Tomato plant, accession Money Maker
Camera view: bottom (45 deg); turntable rotation: 60 degrees
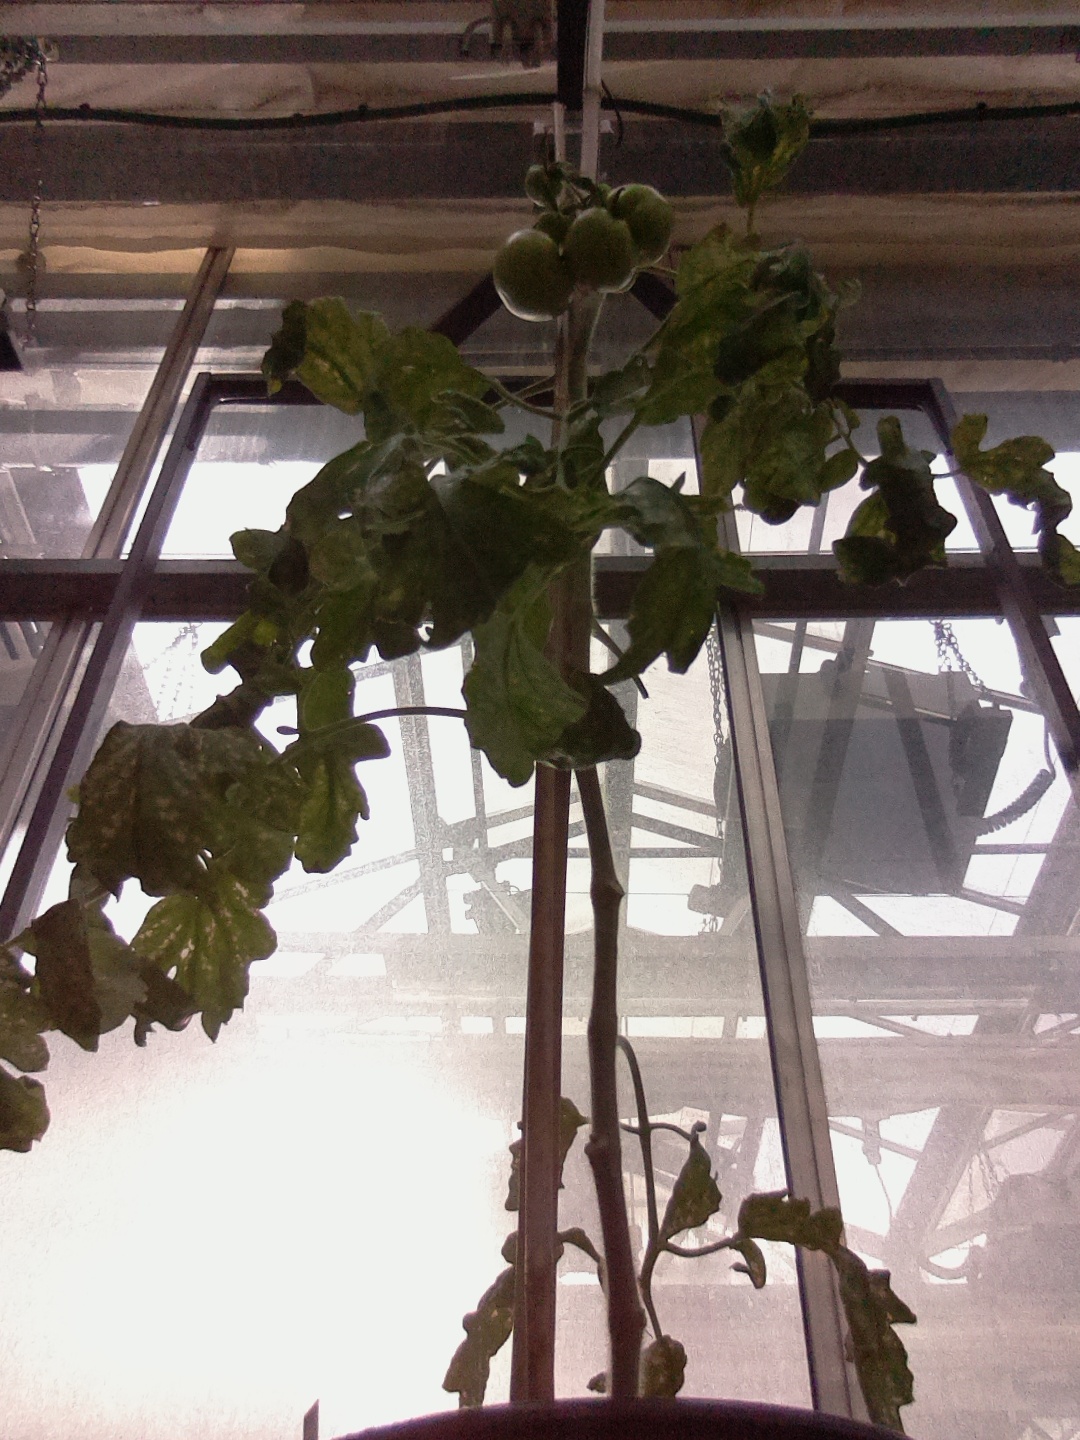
BBCH growth stage 77: 70%-80% of final fruit size